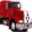
Label: truck